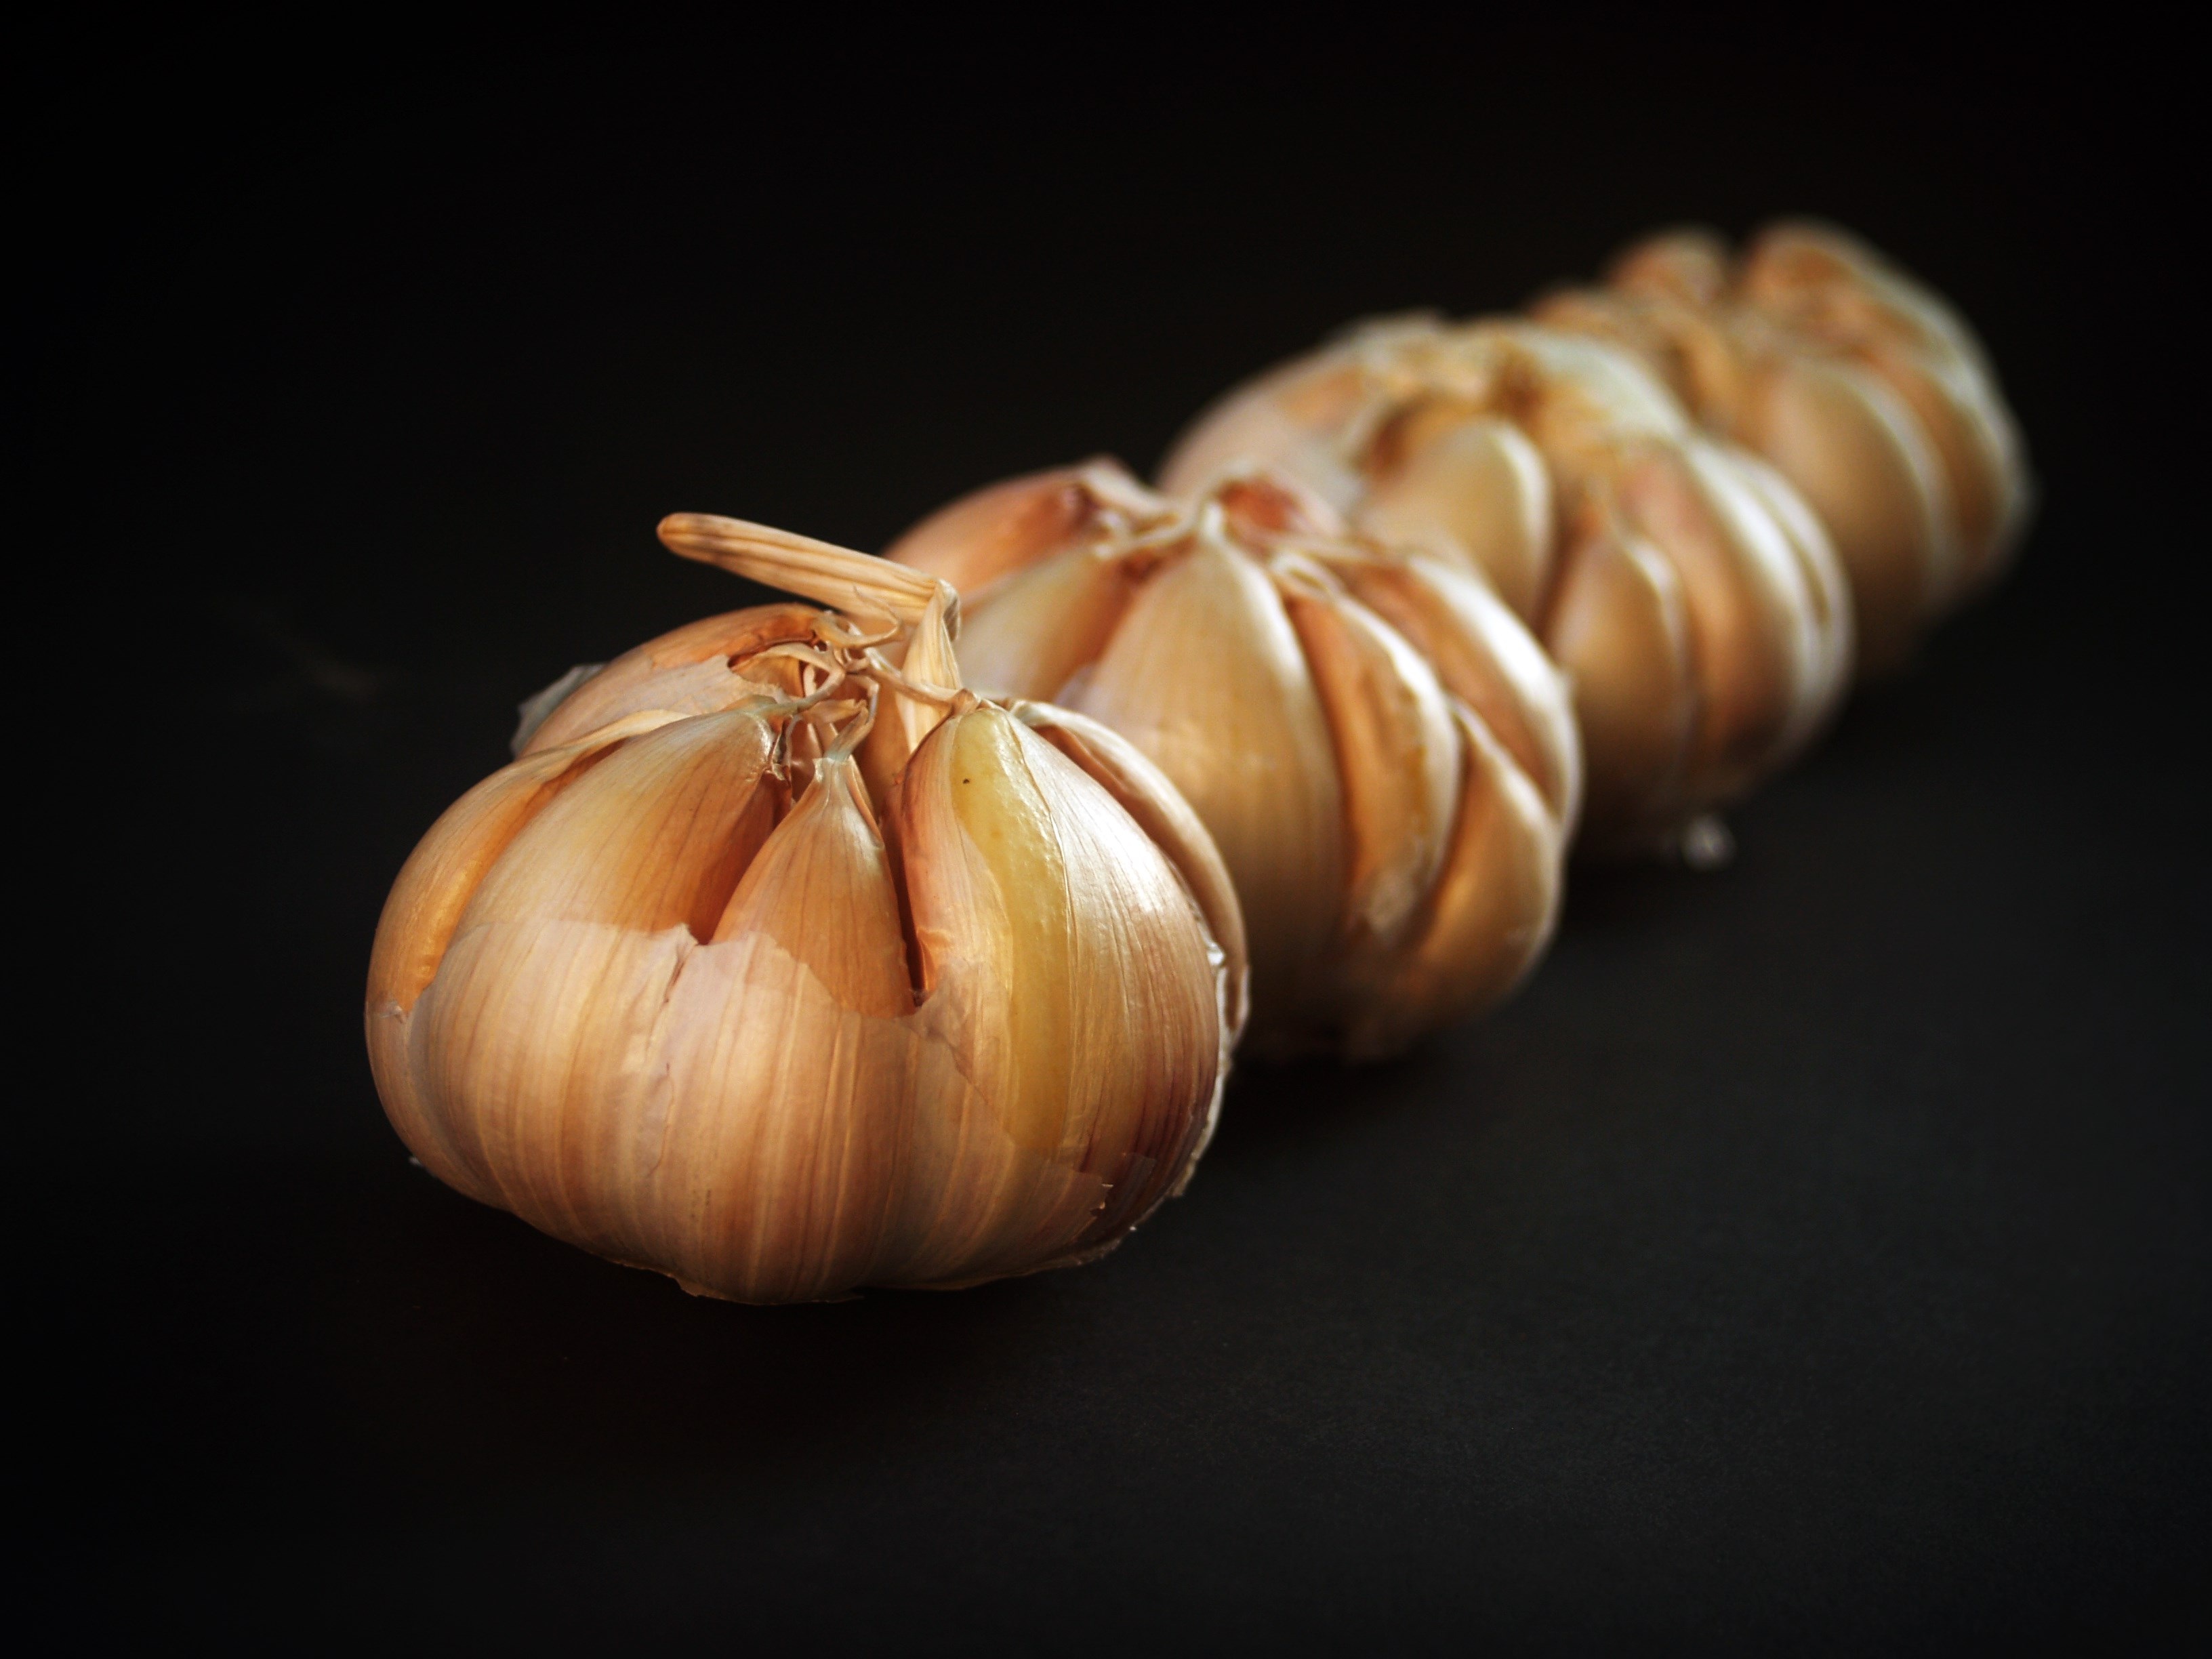
group, plant, white, fruit, leaf, flower, isolated, part, ripe, food, green, spice, harvest, ingredient, garlic, produce, vegetable, bulb, natural, pumpkin, fresh, object, closeup, pink, healthy, onion, life, close up, clove, seasoning, condiment, eating, three, nutrition, spicy, meals, still, carving, vitamins, organic, aromatic, parsley, nobody, macro photography, flavor, flowering plant, shallot, spiciness, land plant, onion genus